Anglo-Chinese School

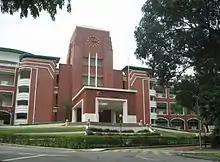
Anglo-Chinese School (Barker Road)

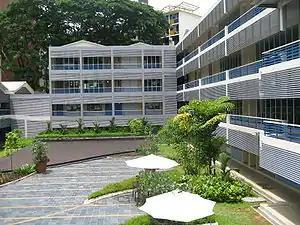
ACS (International)

Anglo-Chinese School obtained its independence status from MOE in 1988. In 1988, Anglo-Chinese Secondary School was renamed Anglo-Chinese School (Independent). After receiving its independent status, the school had outgrown the Barker Road campus and plans were made to construct a new building. It relocated to 121 Dover Road in 1992.